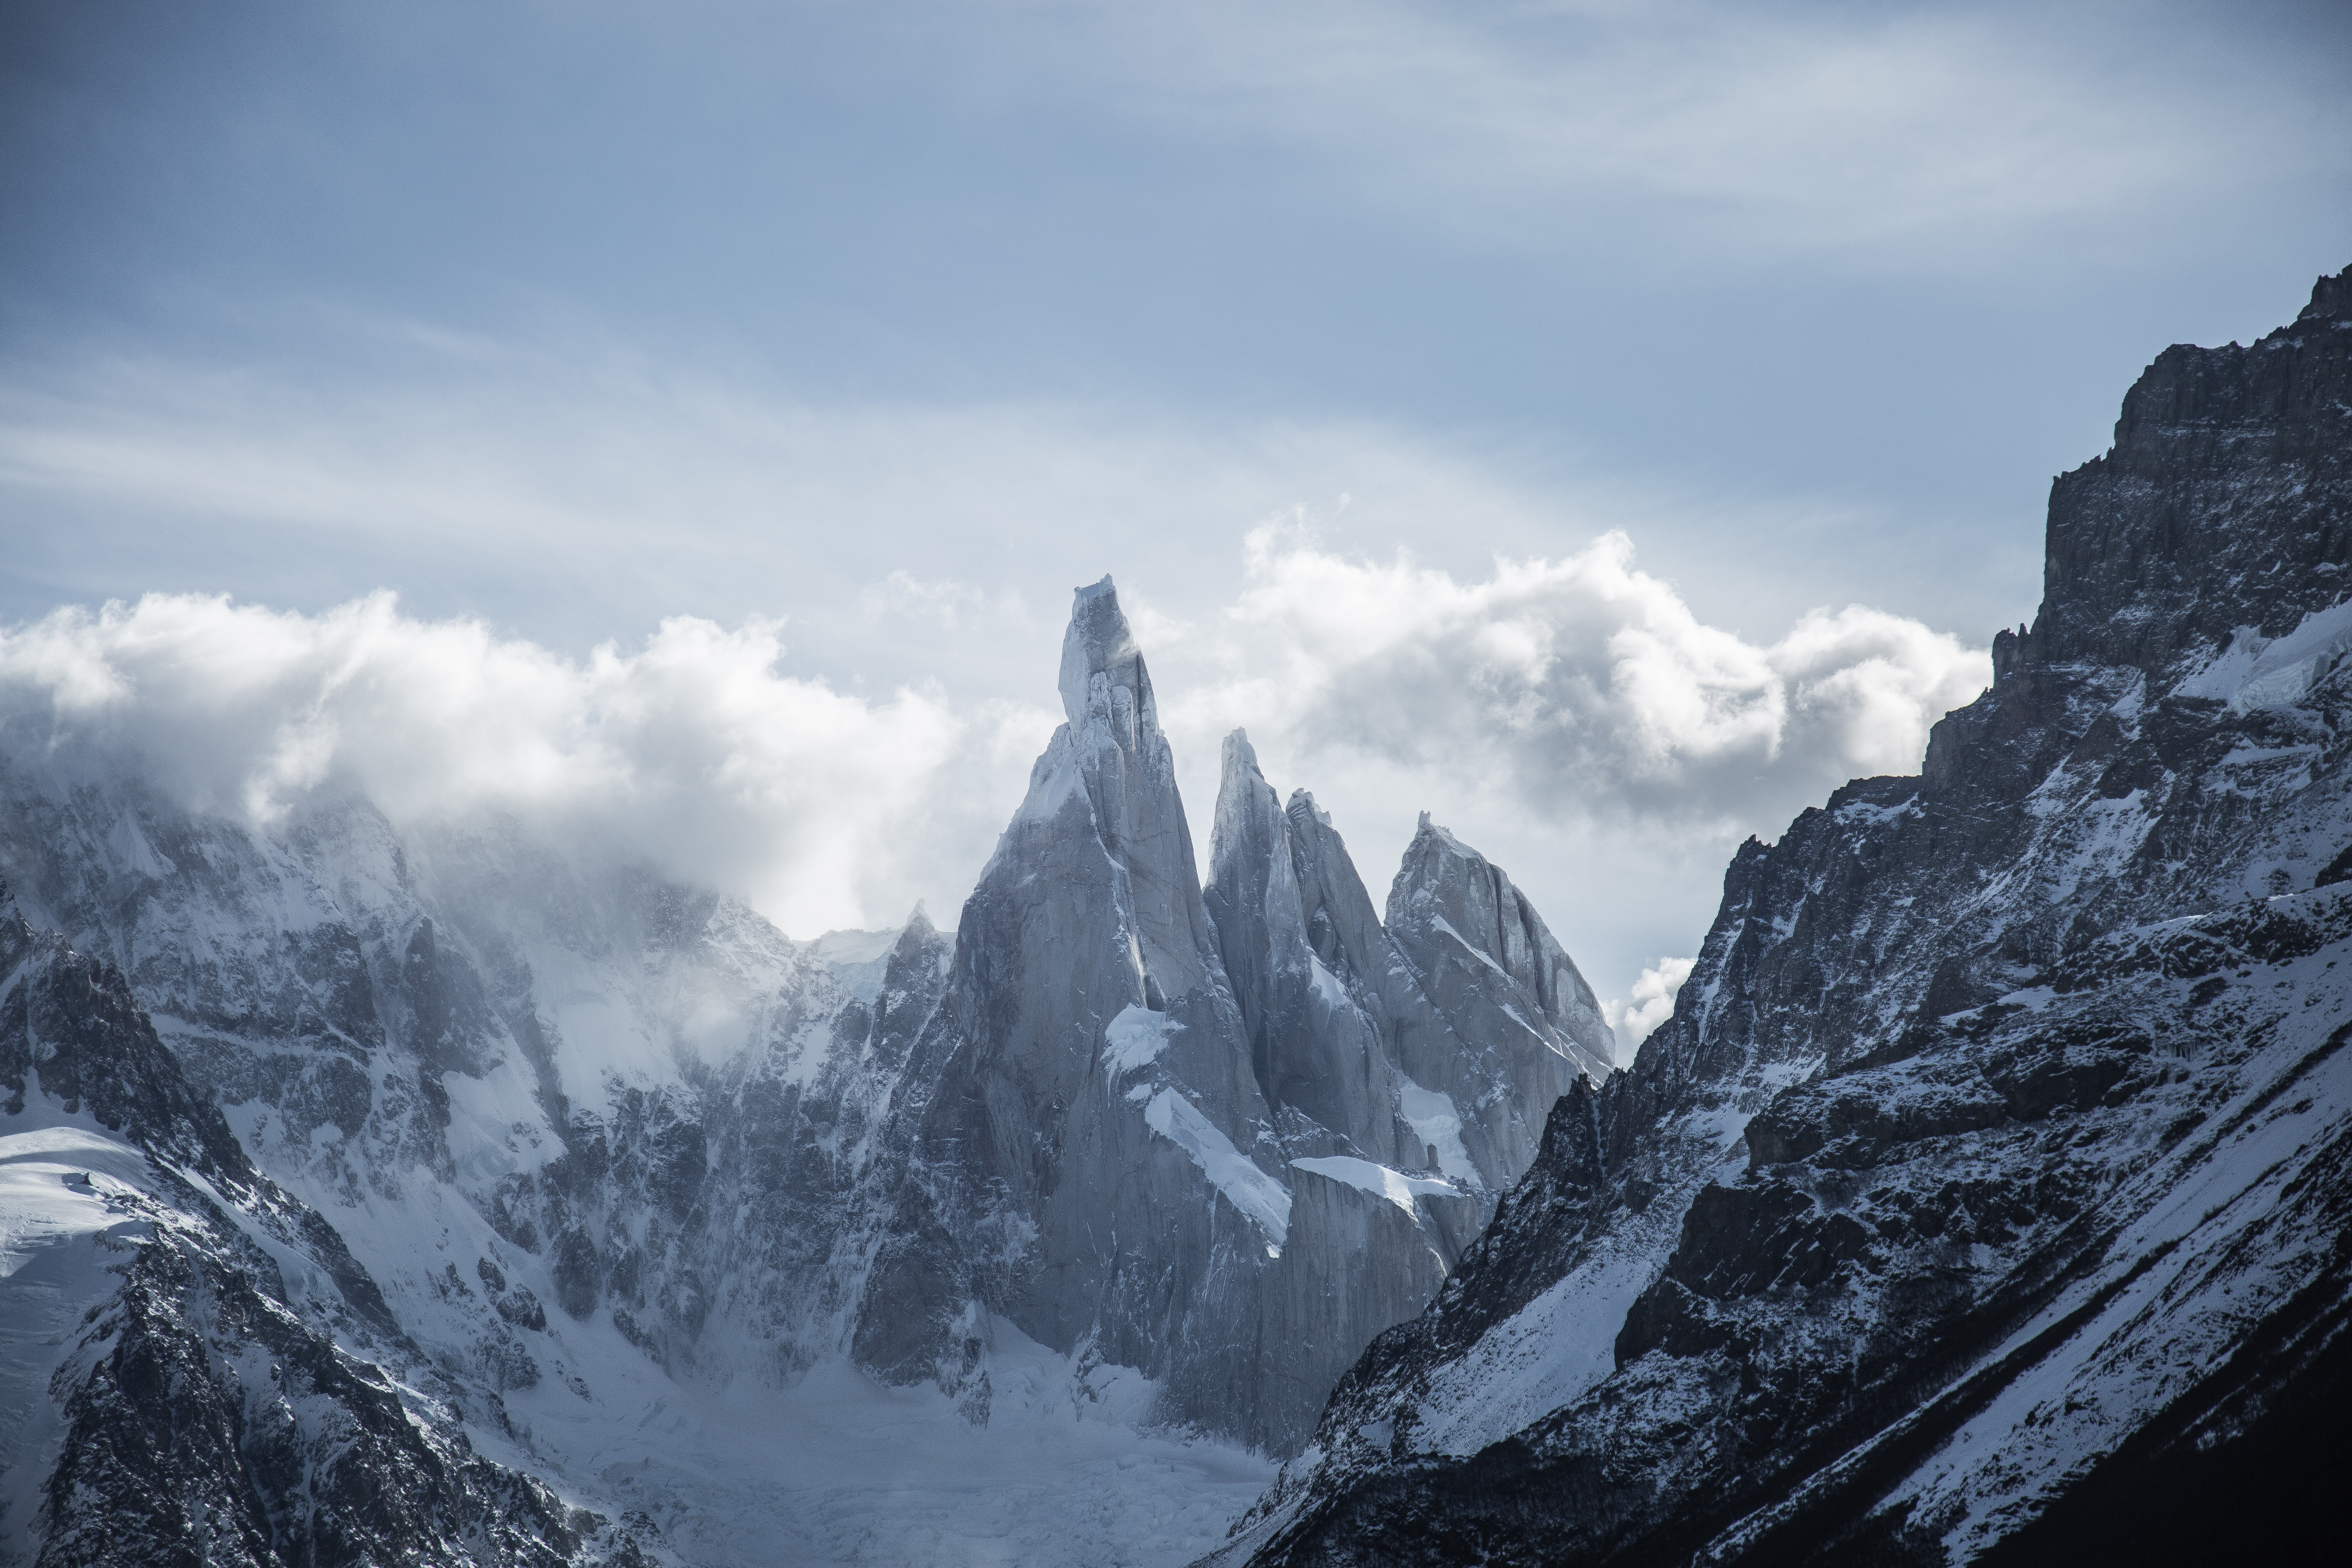
landscape, nature, mountain, snow, winter, cloud, mountain range, weather, ridge, summit, alps, landform, mountain pass, geographical feature, atmospheric phenomenon, mountainous landforms, geological phenomenon